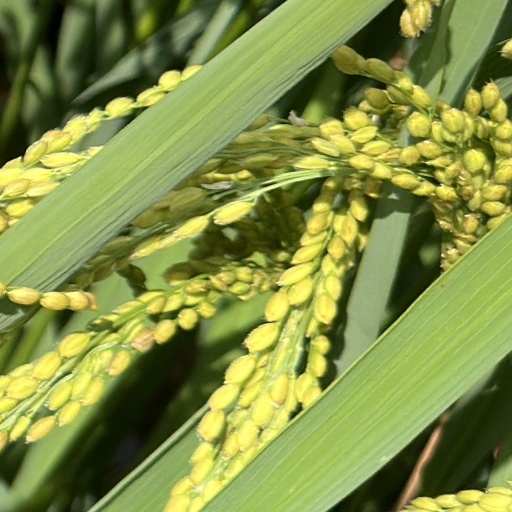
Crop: rice